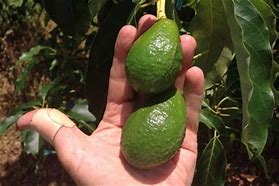
Label: Avocado